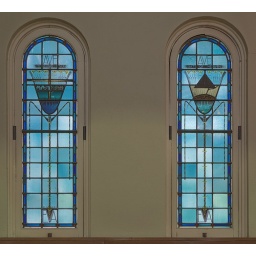
Immaculate Conception Roman Catholic Church, in Maplewood, Missouri, USA - stained glass windows with Mary's titles